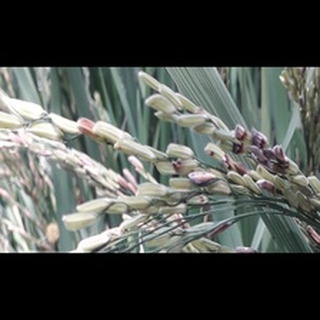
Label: diseased_rice